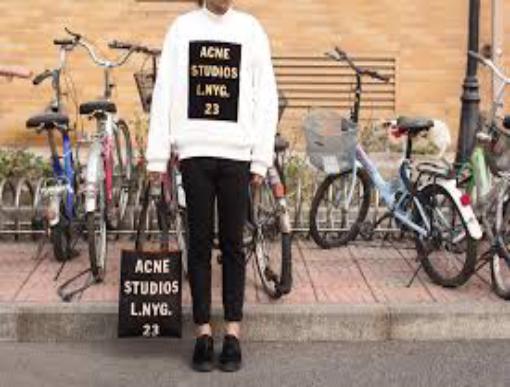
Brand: Acne Studios
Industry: Clothes